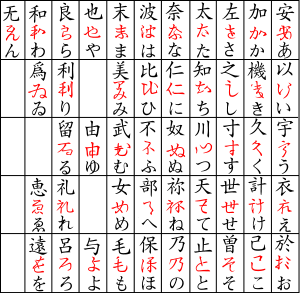
Les hiraganas sont un syllabaire japonais et une des quatre écritures du japonais avec les katakanas, les rōmajis et les kanjis.
Les man'yōgana, sinogrammes dérivés des kanjis, sont l'ancienne forme des kanas japonais et sont apparus durant la période Nara. Le terme man'yōgana provient du Man'yōshū, une anthologie poétique de l'ère Nara écrite elle-même intégralement en caractères man'yōgana.